MCW Metrocab

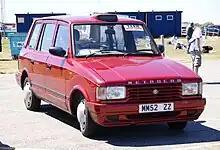
2002 Metrocab TTT

The taxicab manufacturing business was sold by MCW to Reliant in 1989 and the vehicle remained in production with Metrocab, the new company. In 1997, the Series II Metrocab was announced with many cosmetic changes, in particular a new grille, bumper and light design. The Metrocab featured a range of different badges, reflecting its varied ownership; originally with the MCW logo, it then featured a Reliant badge, before the full Metrocab name was displayed on the leading edge of the bonnet in a similar style to Land Rover as part of the Series II facelift.